Royal Thai Navy

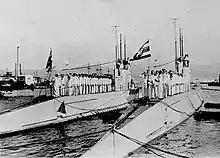
HTMS "Matchanu" and HTMS "Wirun", Kobe Port, 1938

During World War II, Siam allied with Japan after Japan invaded Siam on 8 December 1941. Thailand officially joined the war in January 1942.